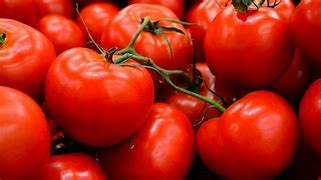
Label: tomato